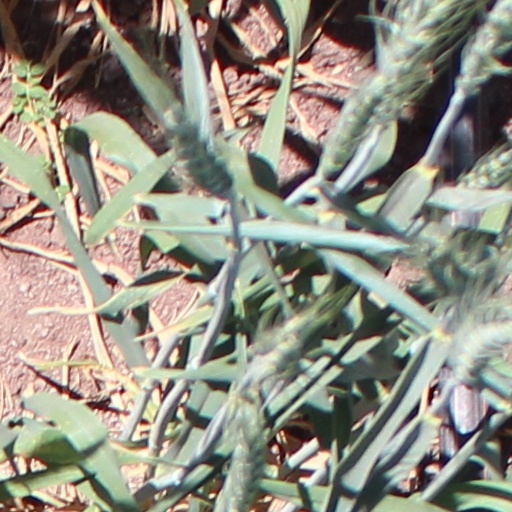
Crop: wheat